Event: Nepal Earthquake
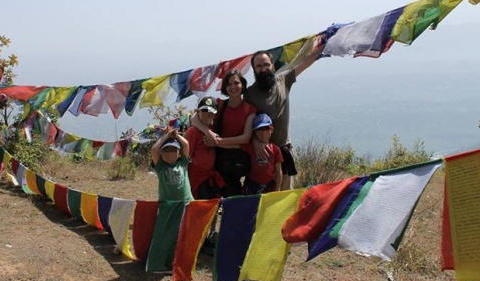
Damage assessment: no_damage